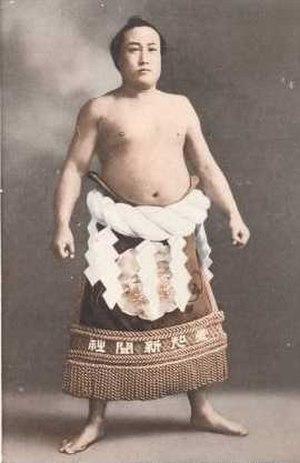
Voici la liste officielle de tous les lutteurs sumo qui ont atteint le rang de yokozuna, le plus haut rang de ce sport. D'autres yokozuna ont pu exister à des périodes antérieures, mais n'apparaissent pas dans la liste officielle commencée en 1789.